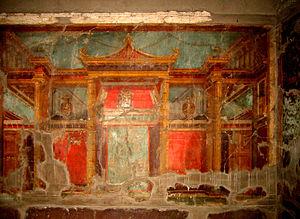
La province de Naples est une ancienne province italienne, dans la région de Campanie, dont le chef-lieu était la ville de Naples. Elle est remplacée par la ville métropolitaine de Naples le 1ᵉʳ janvier 2015.